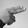
ASL letter: H